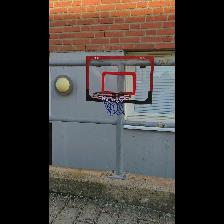
Label: NonHuman